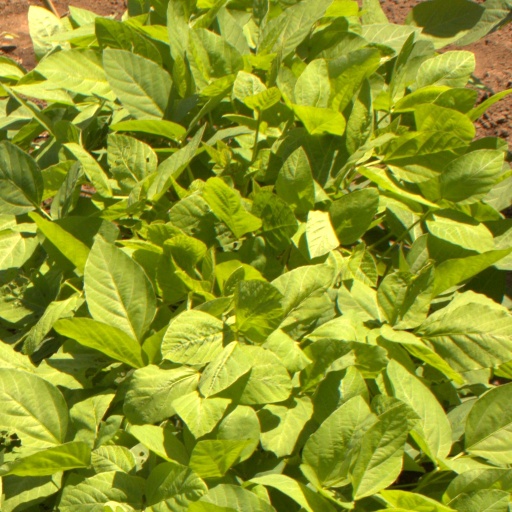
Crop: soybean